John M. Donaldson

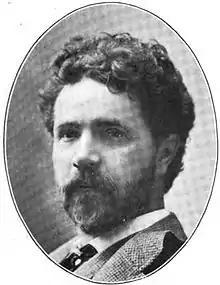
John Donaldson c. 1904

John M. Donaldson (January 17, 1854 – December 20, 1941) was an American architect and artist born on January 17, 1854, in Stirling, Scotland. Donaldson was principal designer of the successful Detroit-based architectural firm Donaldson and Meier from 1880 onwards.